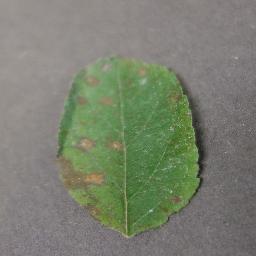
Label: Apple___Cedar_apple_rust